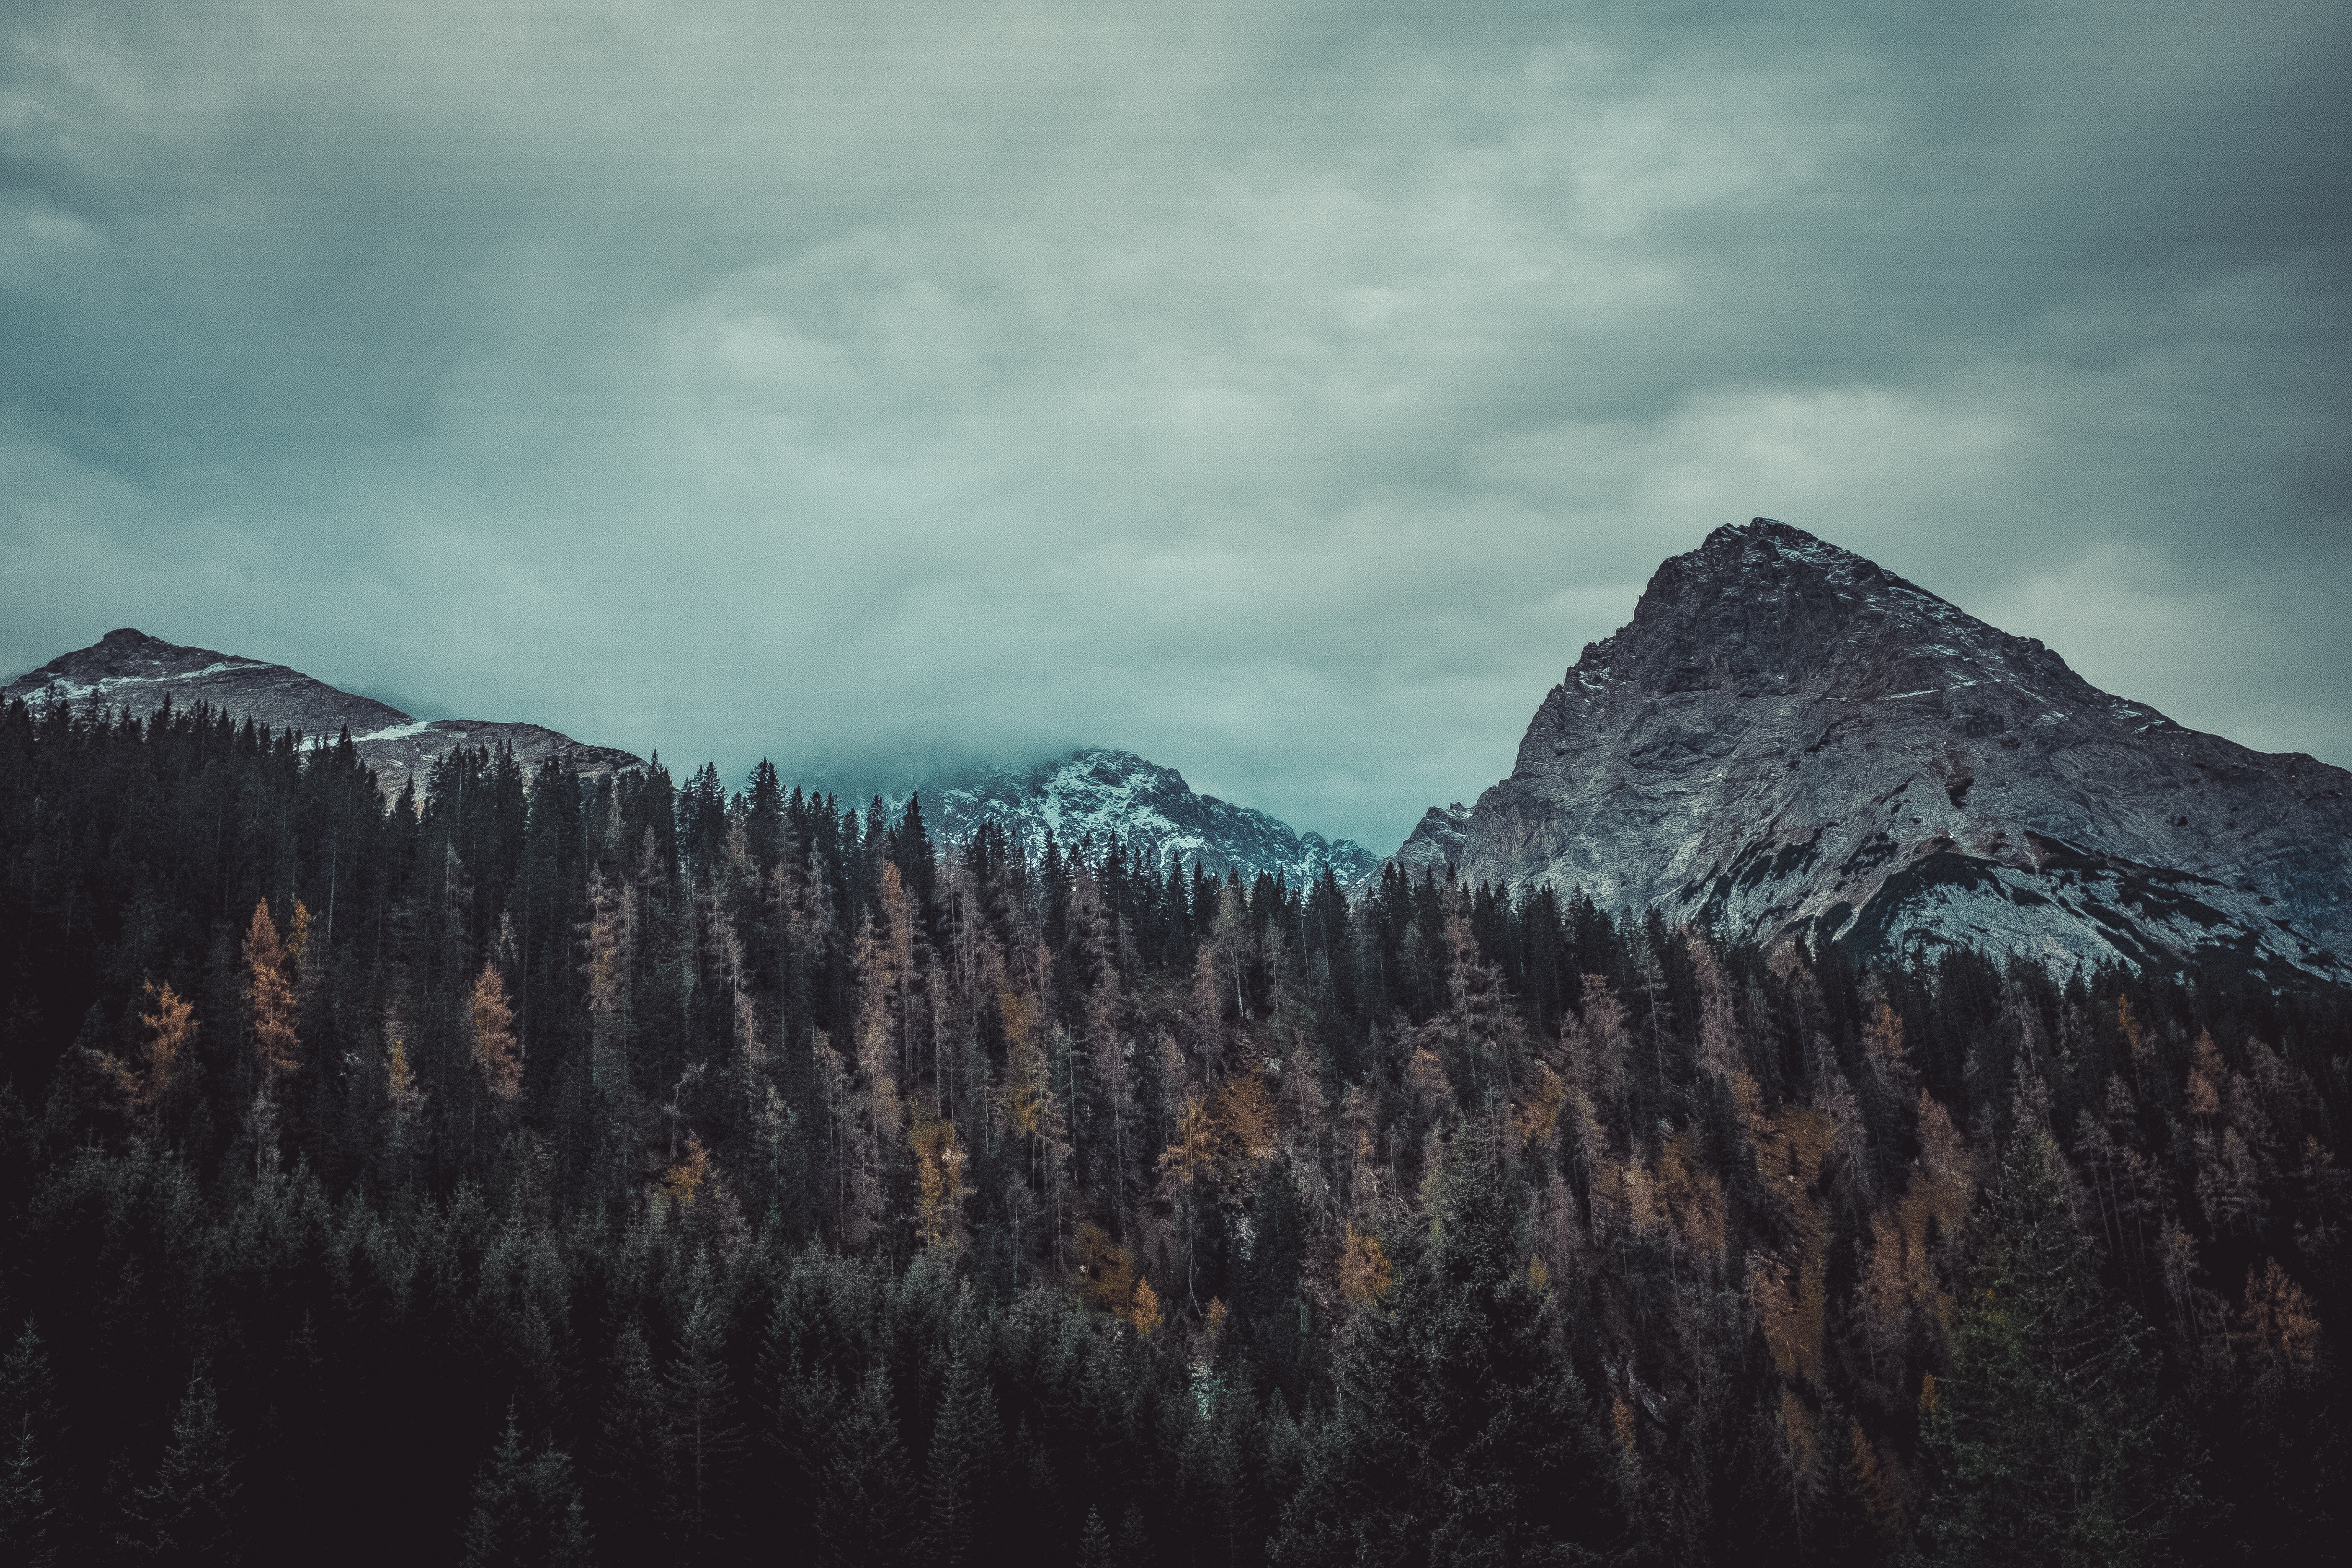
landscape, tree, nature, forest, wilderness, mountain, snow, cloud, sky, morning, hill, dawn, mountain range, weather, ridge, summit, alps, plateau, landform, geographical feature, atmospheric phenomenon, mountainous landforms